Chittagong

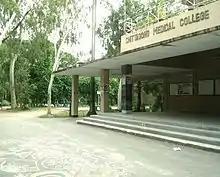
Chittagong Medical College and Hospital

The Anderkilla Shahi Jame Mosque is a well-known Mughal property in Chittagong. Anderkilla ("Bengali:" আন্দরকিল্লা) means "Inner fort". The mosque was built in 1667 by Umed Khan, the son of Shaista Khan, after the Mughal conquest of Chittagong. The mosque is the only surviving part of a hilltop Mughal fort. A surviving remnant of the 17th century Portuguese presence is Darul Adalat in the premises of Government Hazi Mohammad Mohsin College, Chittagong. The Kadam Mubarak Mosque in Jamal Khan was built in 1723 by a faujdar during the reign of the Nawabs of Bengal. During British rule, colonial officials lived in hilltop bungalows, which would feature a spacious balcony or verandah, chimneys, fireplaces and big gardens. The Firingi Bazaar has many colonial houses which belonged to rich local residents. The well-known buildings from the British colonial period include the Battali Railway Station, Central Railway Building, Chittagong Circuit House and Chittagong Court Building.